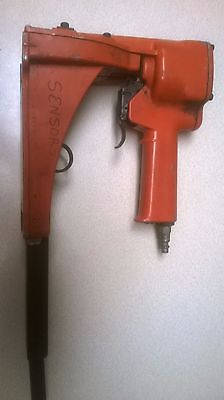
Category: stapler